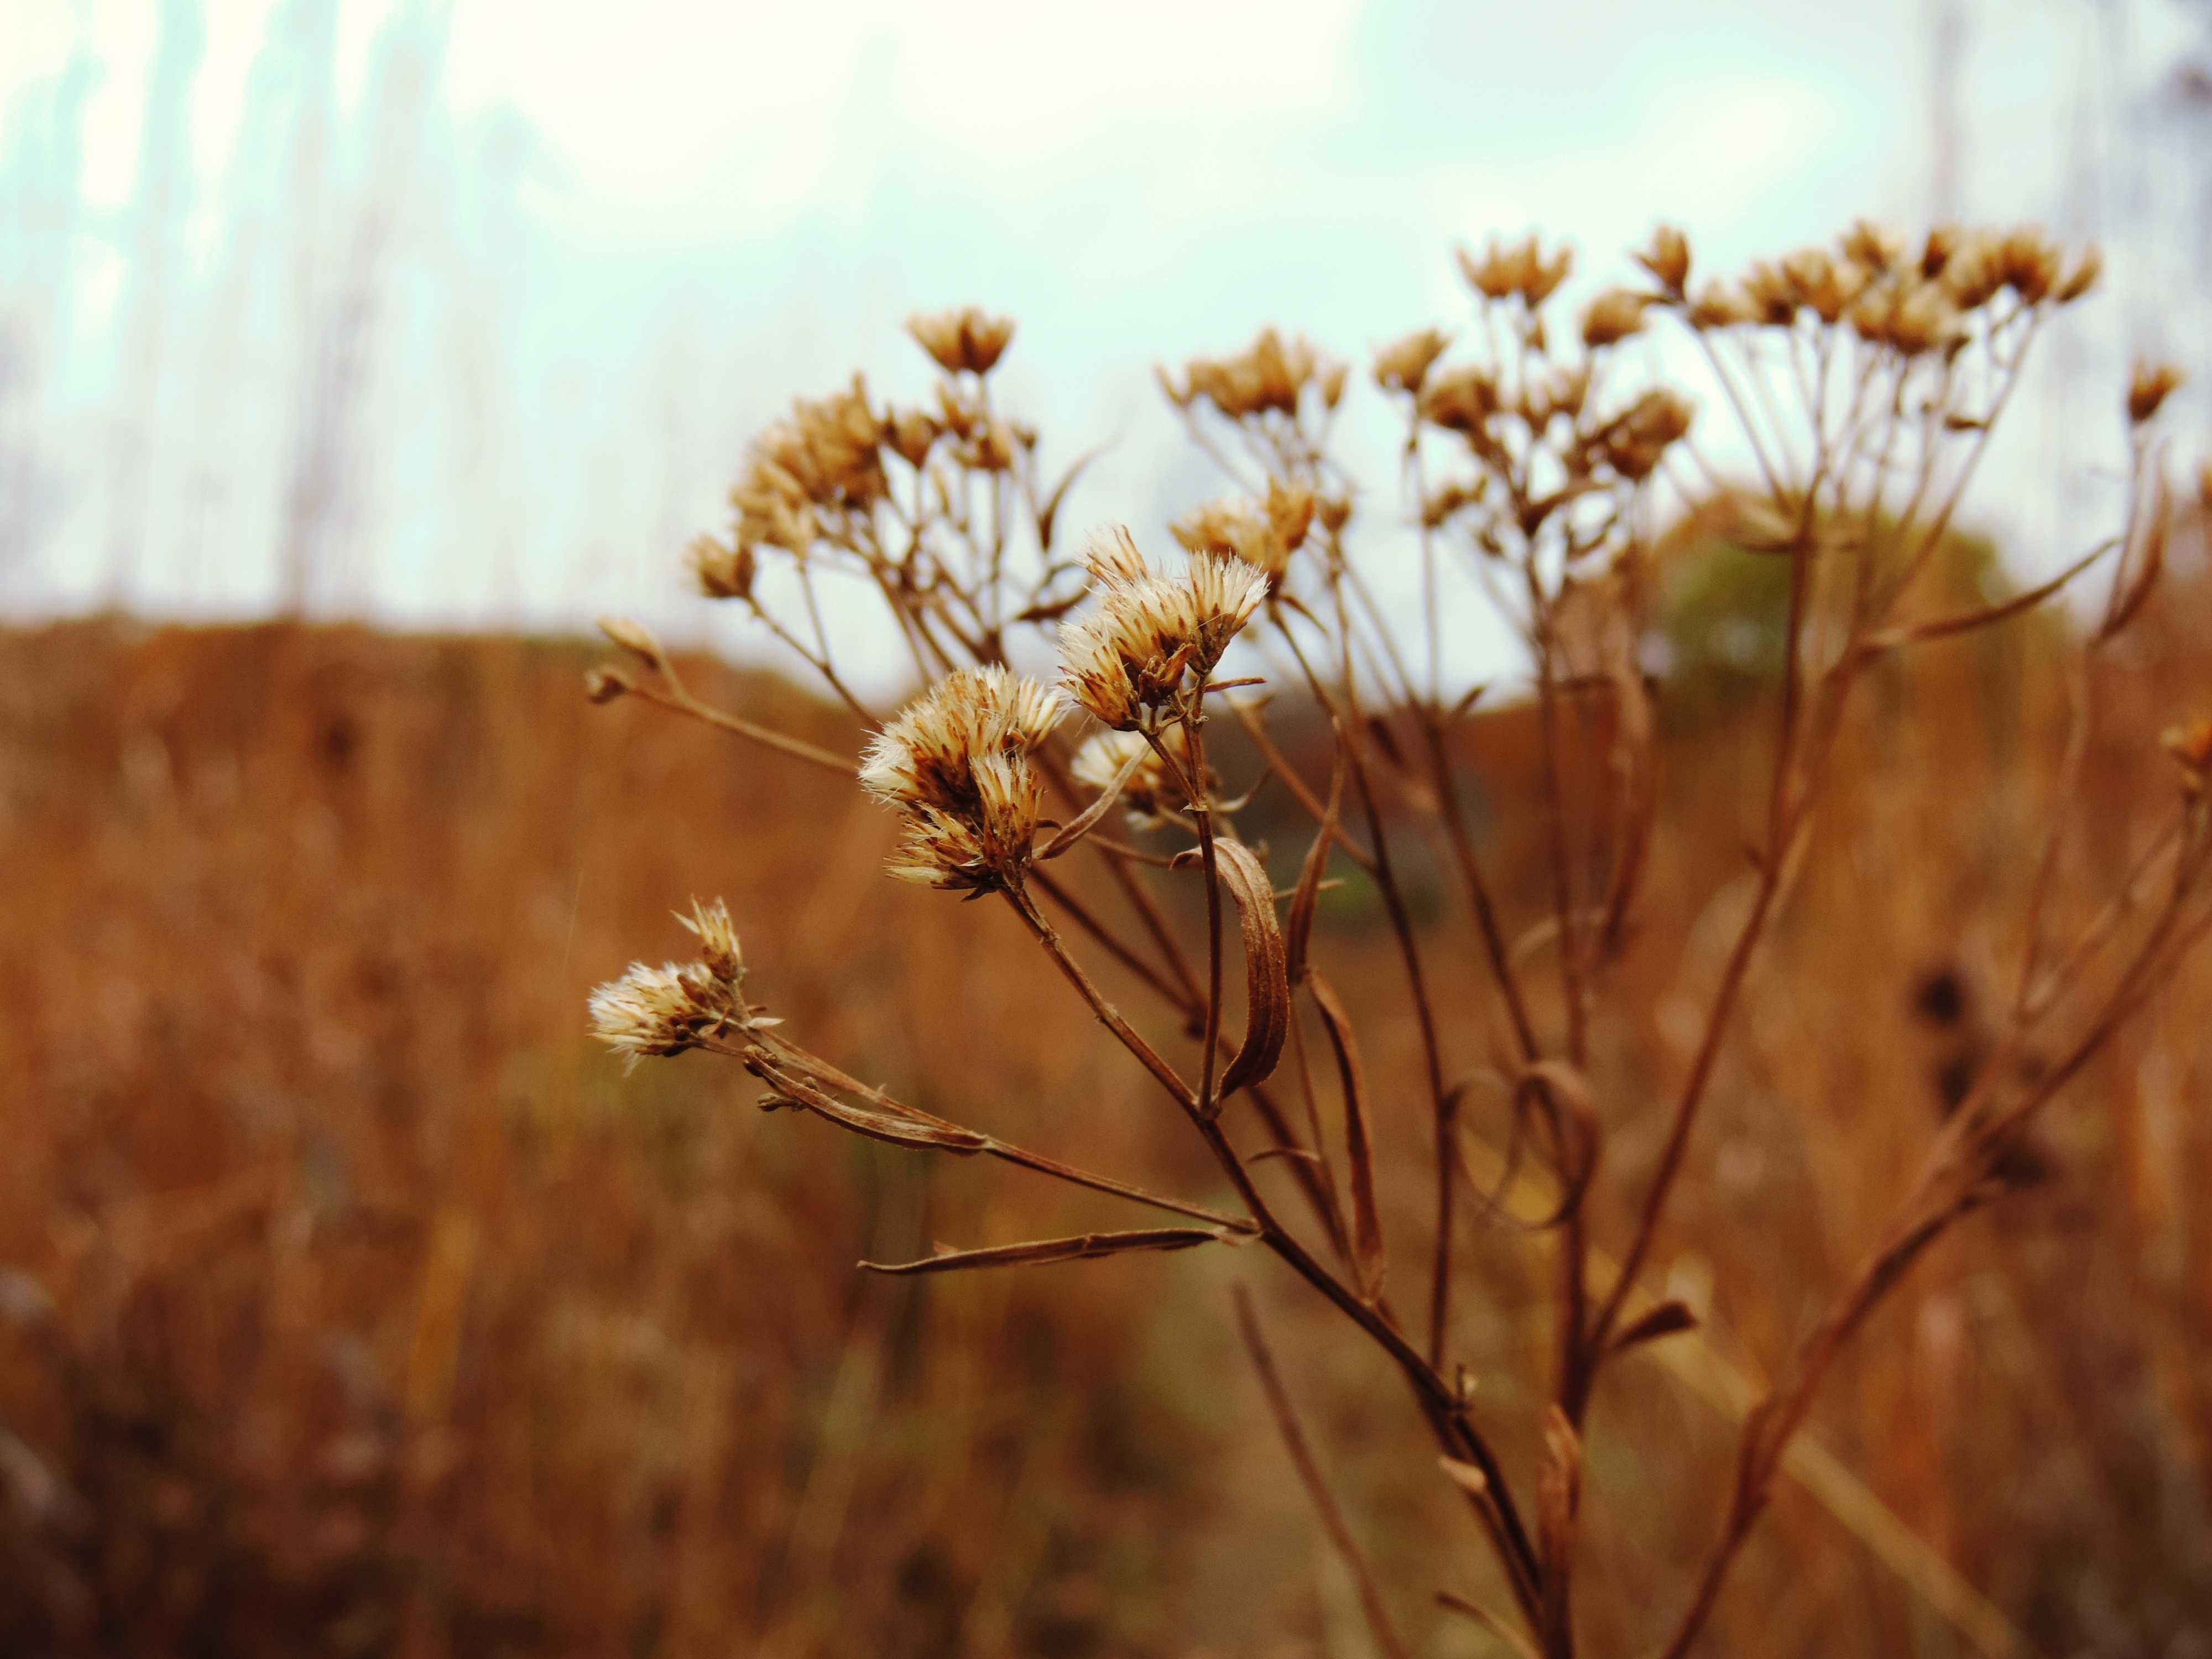
tree, nature, grass, branch, plant, field, photography, meadow, prairie, sunlight, morning, leaf, flower, autumn, soil, flora, season, wildflower, close up, macro photography, flowering plant, grass family, plant stem, land plant